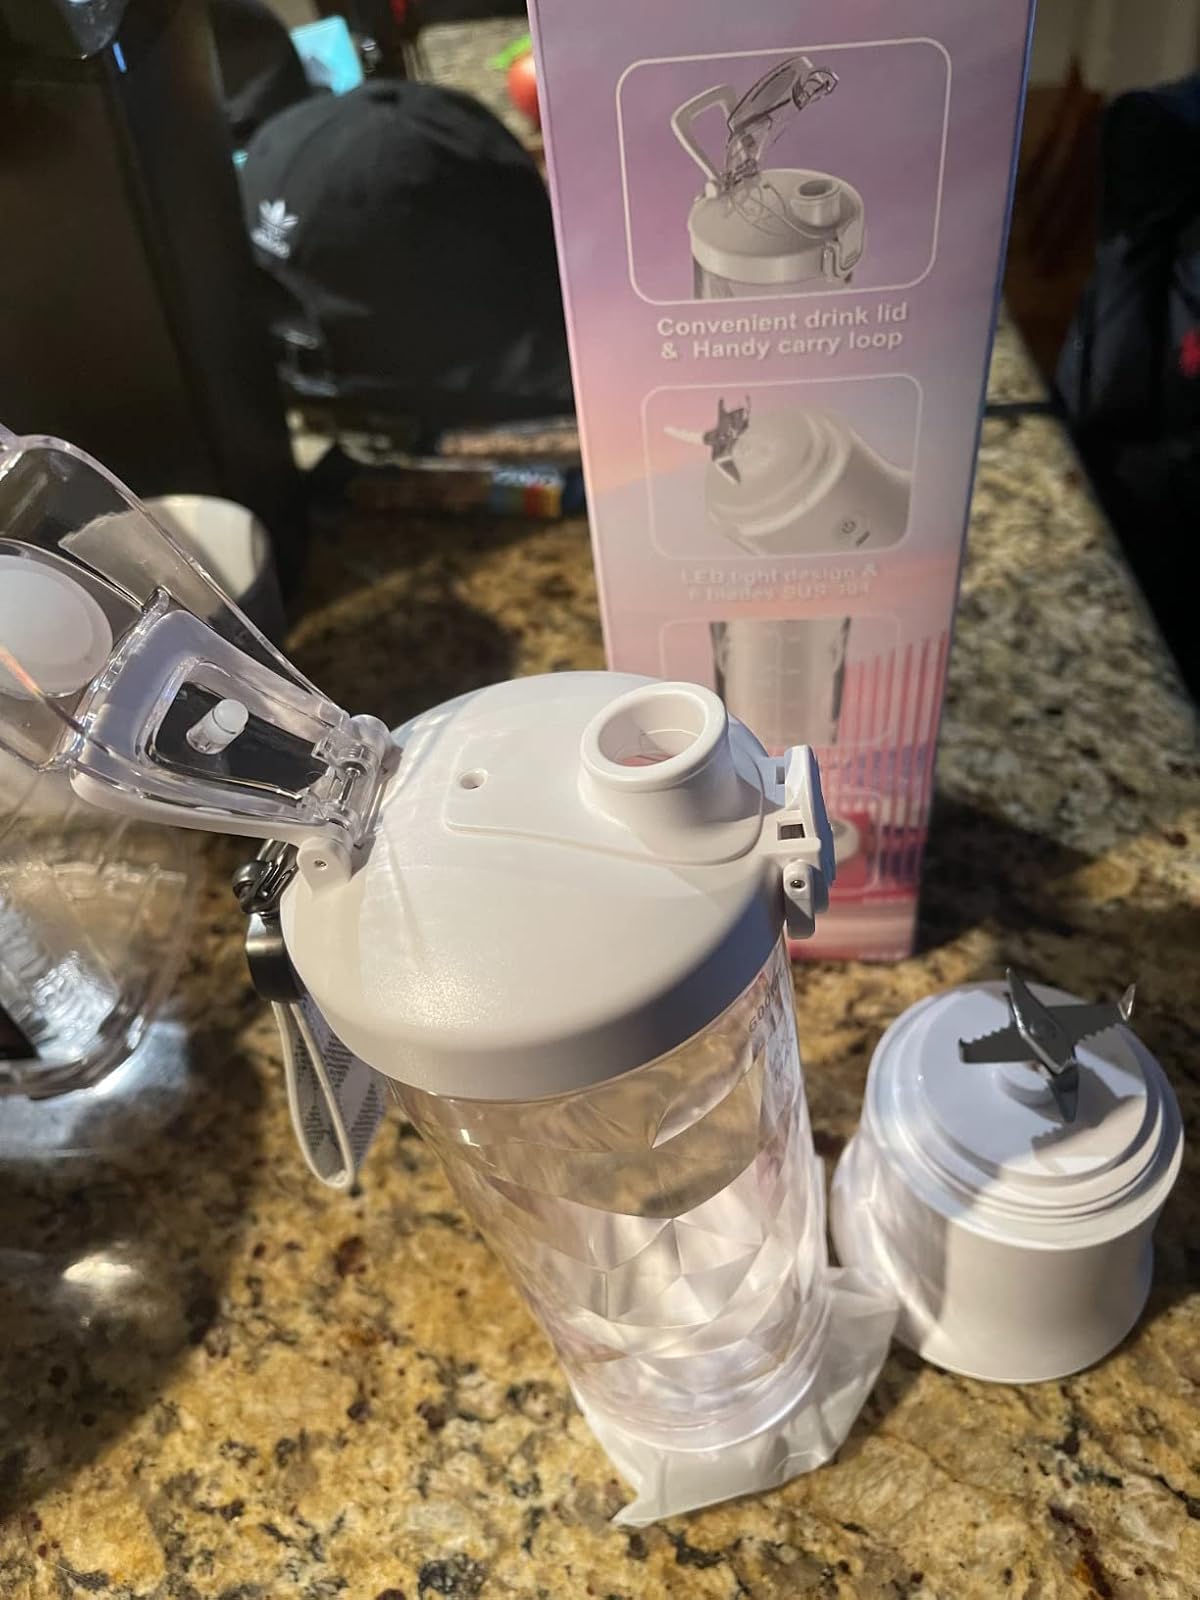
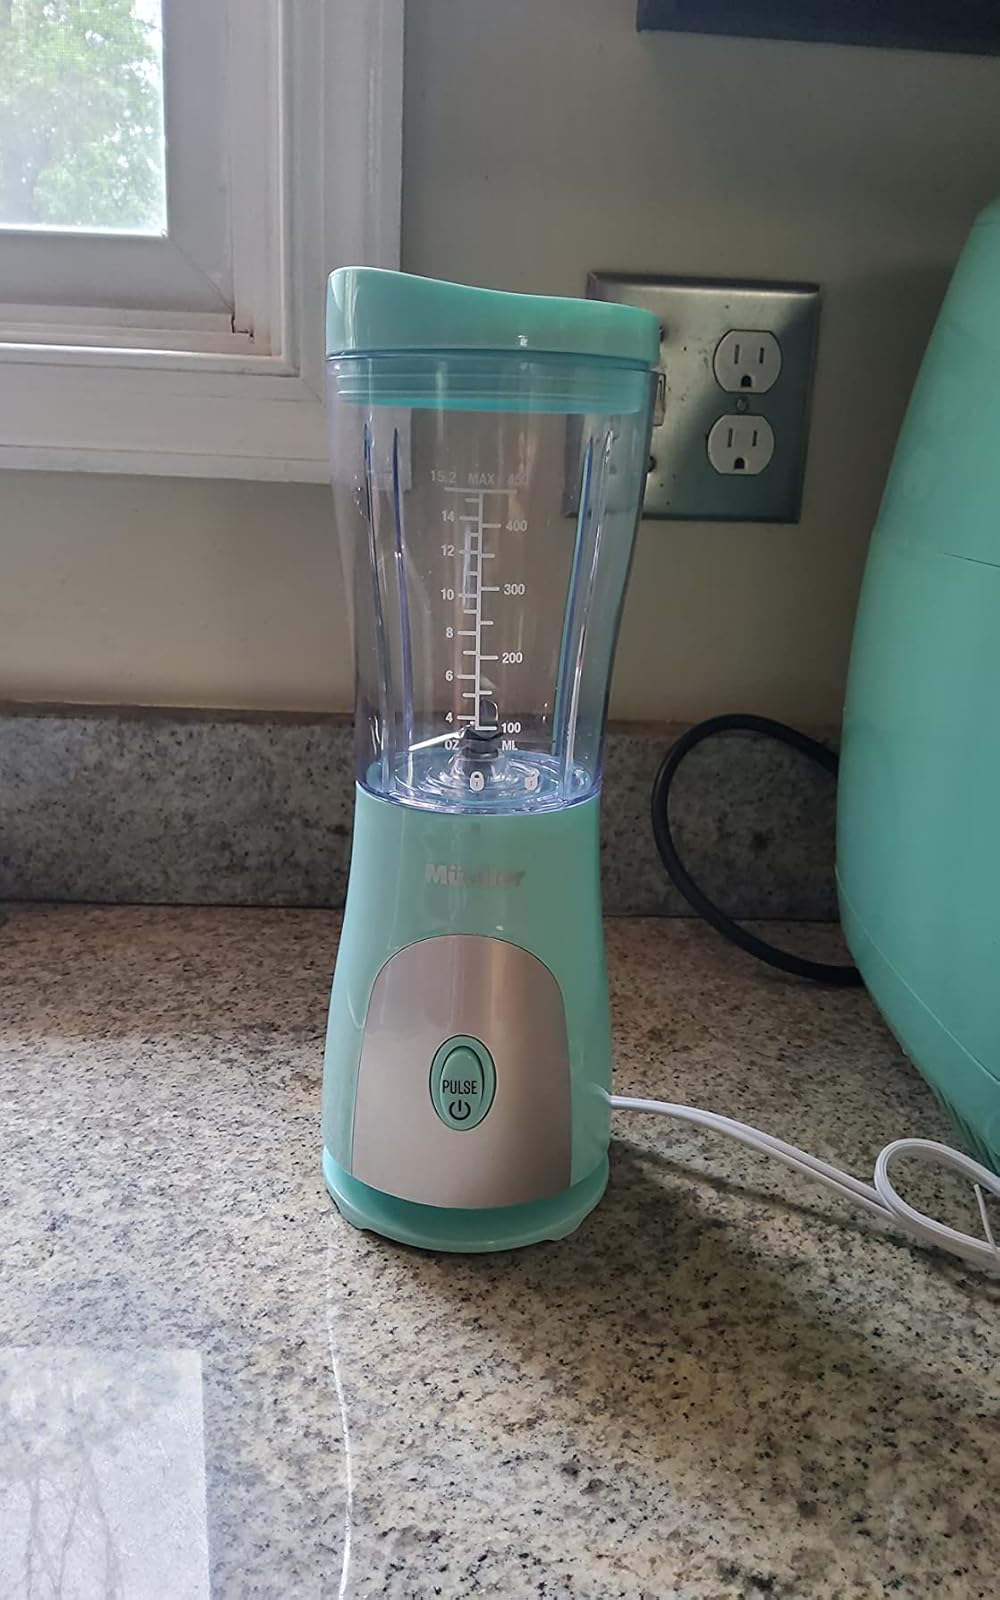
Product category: items_blender
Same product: no